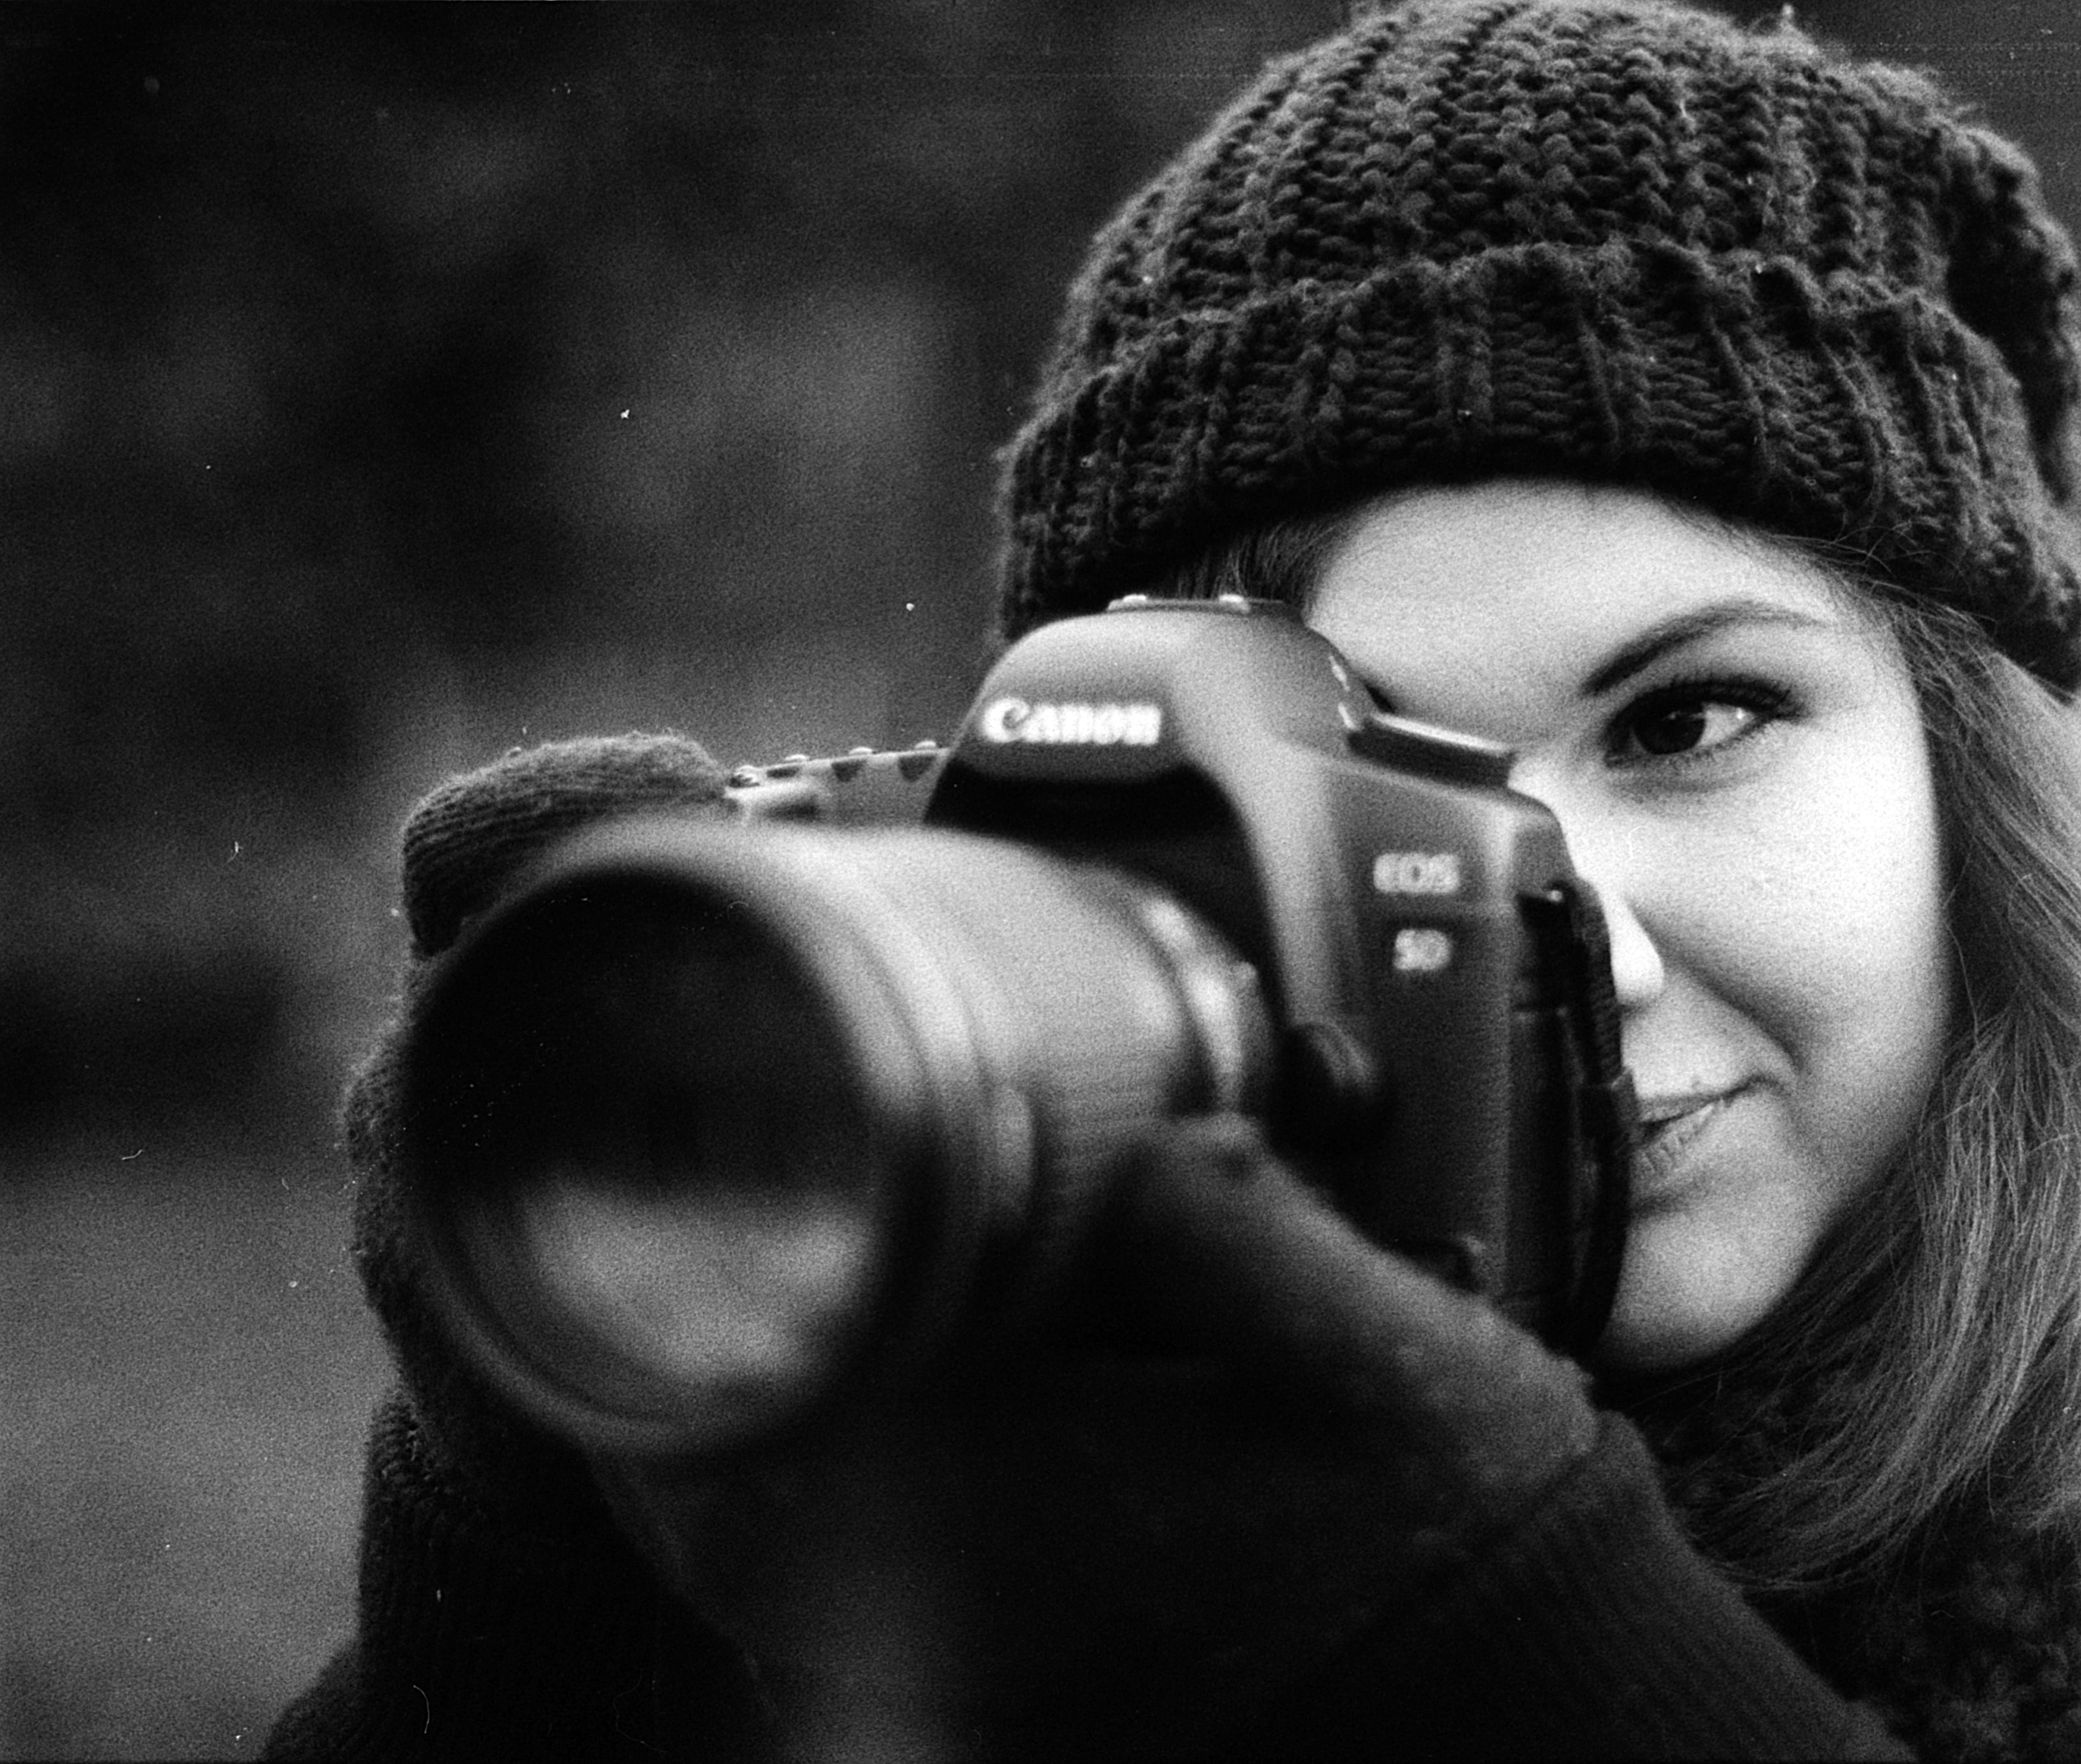
person, black and white, girl, white, camera, photography, photographer, portrait, model, young, human, darkness, professional, clothing, black, monochrome, lady, modern, close up, digital camera, women, eye, glasses, head, photograph, beauty, style, image, organ, attractive, emotion, adult, photo shoot, young professional, monochrome photography, portrait photography, film noir, single lens reflex camera, vision care